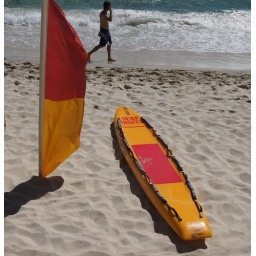
This rescue board was just below the Lifeguard sitting on his chair and keeping vigil on the water between the flags.